'Obby 'Oss festival

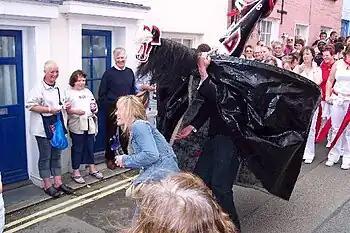
The Old 'Oss capturing a young woman during the May Day festival

The Obby 'Oss festival is a folk custom that takes place each 1st of May in Padstow, a coastal town in North Cornwall. It involves two separate processions making their way around the town, each containing an eponymous hobby horse known as the 'Obby 'Oss.